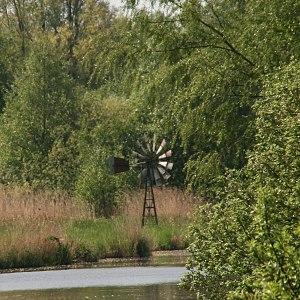
Cet article recense les moulins à vent de la province de Frise, aux Pays-Bas.